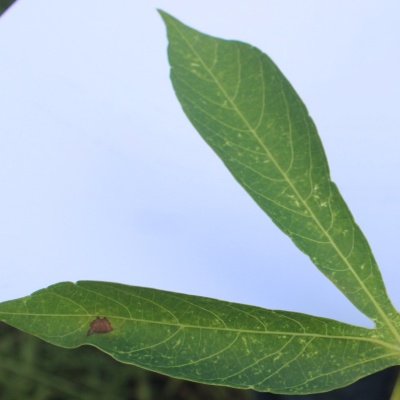
Crop: Cassava
Condition: green mite